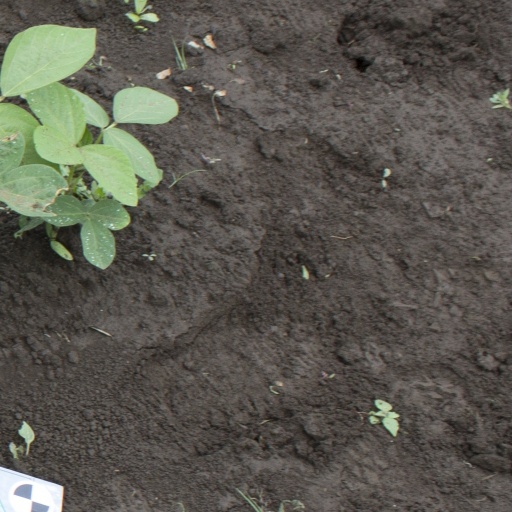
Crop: soybean